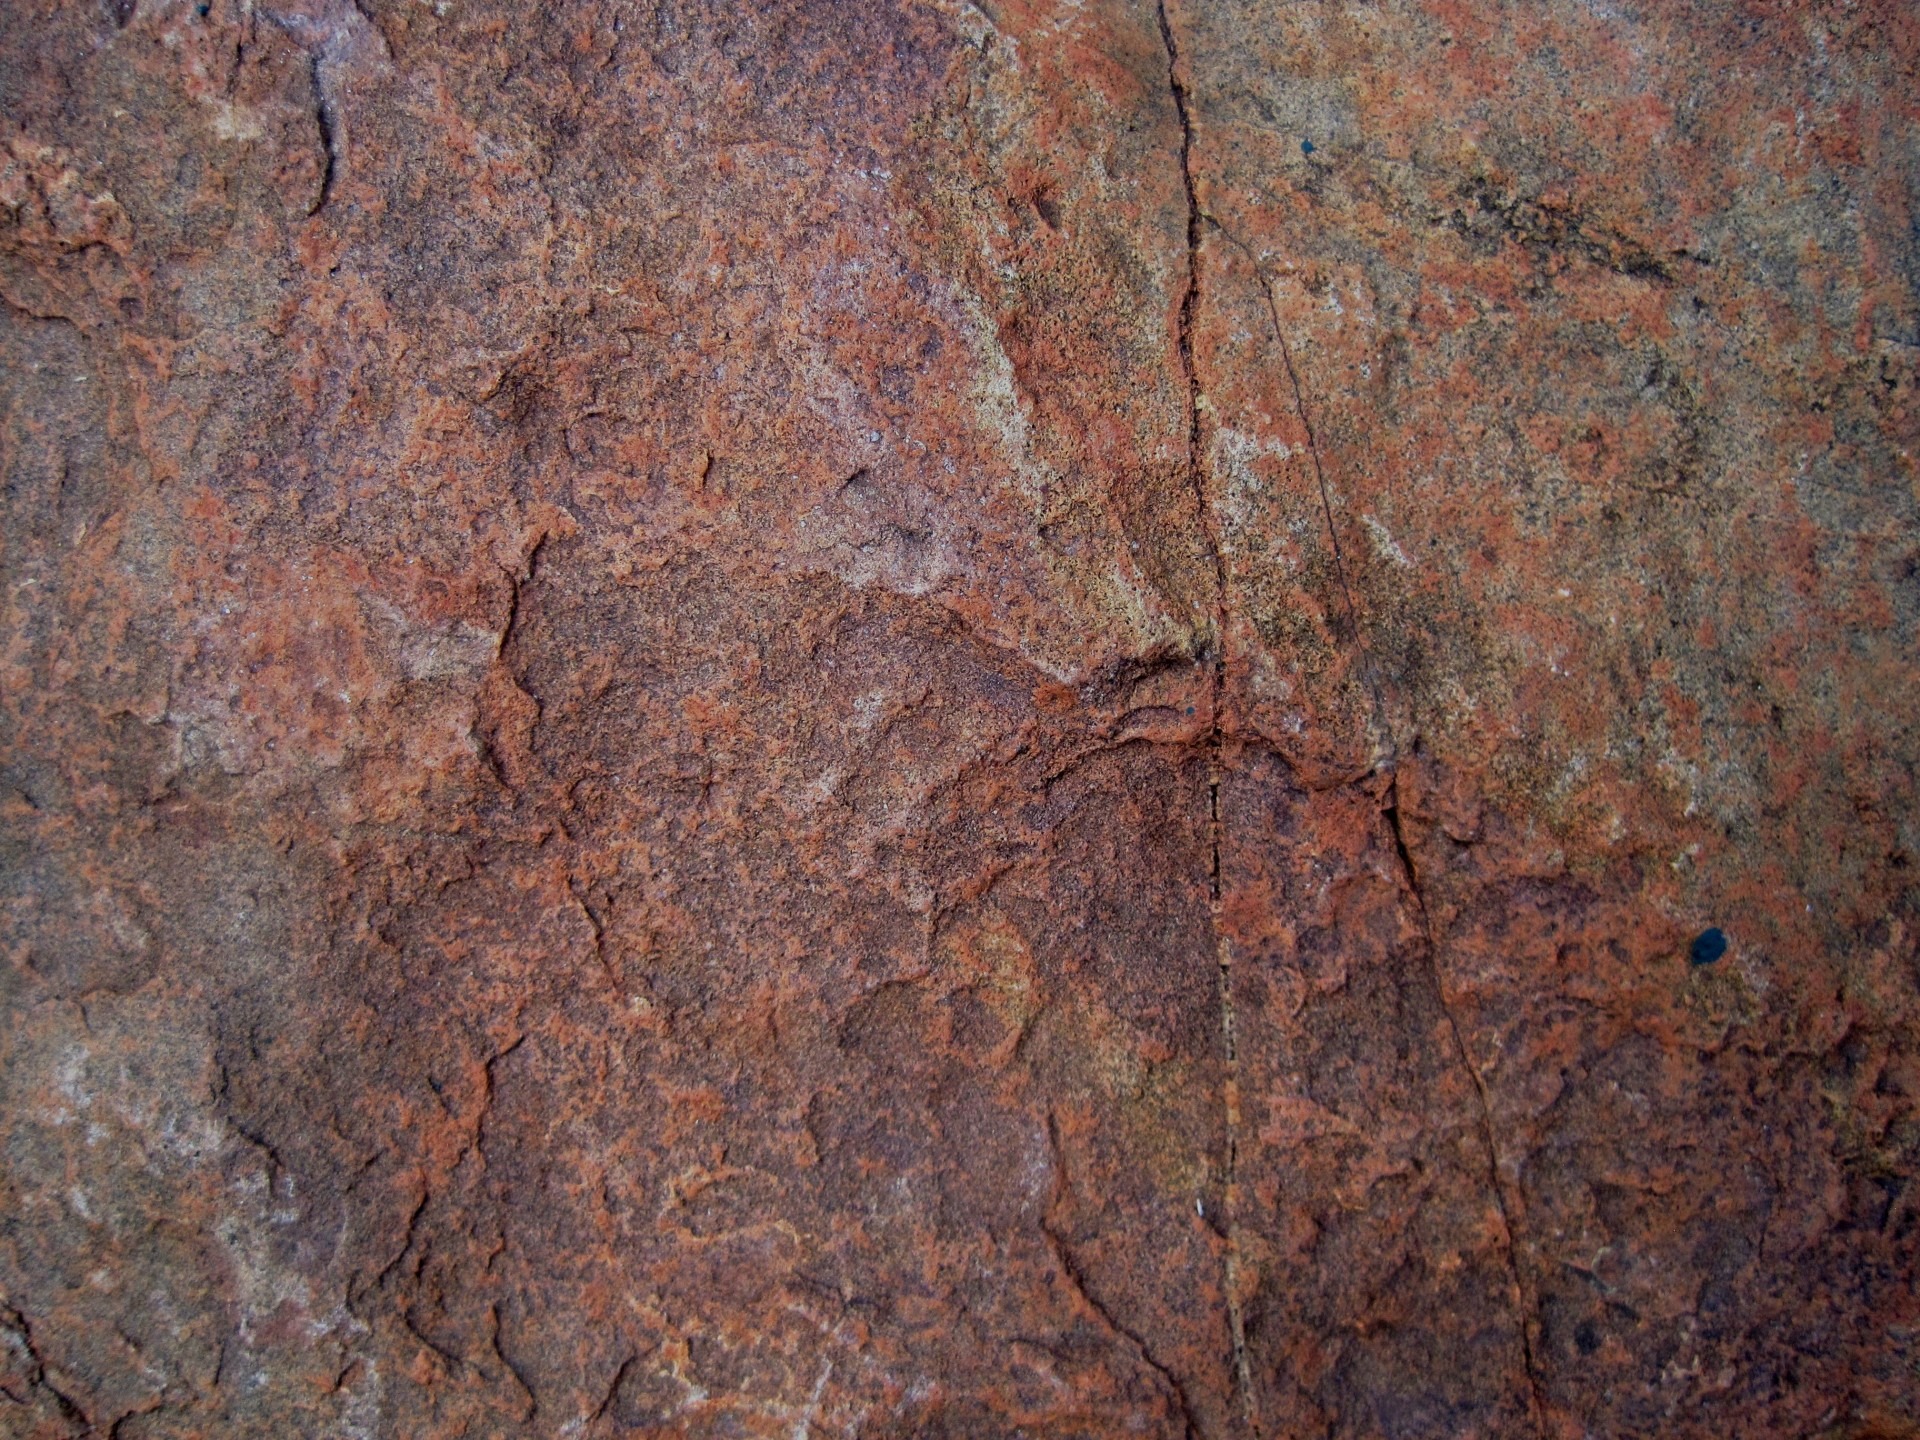
rock, texture, floor, stone, formation, soil, material, textured, geology, ridges, flat, granite, cracks, red brown